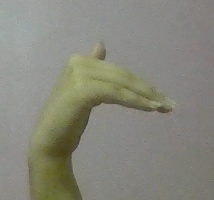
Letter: khaa